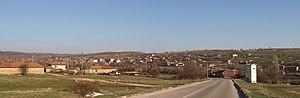
La commune de Topolovgrad est située dans le sud-est de la Bulgarie.